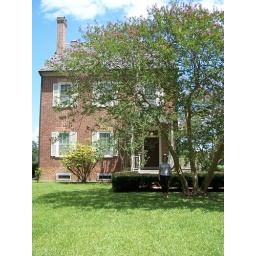
That's me standing under the tree